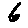
Label: 6